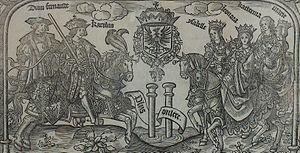
Jeanne Iʳᵉ de Castille, dite Jeanne la Folle, née le 6 novembre 1479 à Tolède et décédée le 12 avril 1555 à Tordesillas, est reine de Castille et d'Aragon, unissant sous un même sceptre la Couronne de Castille et la Couronne d'Aragon à partir du 25 janvier 1516. Issue de la dynastie de Trastamare, Jeanne est la troisième enfant des Rois catholiques, Ferdinand II d'Aragon et Isabelle de Castille, et la mère de Charles Quint. Accusée de démence par son père et son fils, elle a régné sur le papier seulement et a cédé tout son pouvoir de facto à son fils Charles Quint.